St. Aloysius College, Thrissur

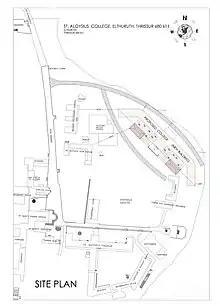
St. Aloysisu College Thrissur campus map

The college was sanctioned by the Government of Kerala by the order G.O. Ms 40/69/Edn dt. 21.1.69 and was given provisional affiliation to the Kerala University on 27 June 1968 and permanent affiliation was accorded to the College by the University of Calicut on 15 March 1971. In July 1978, the college was upgraded with B.A. Economics. The college obtained U.G.C. affiliation in April 1984. The college was accredited at the B+ level in 2004.